Perry's Camp

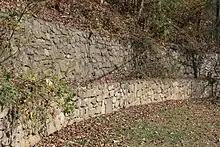
A portion of the two-level terraced rock wall built by Charlie Perry

In 1949, Charlie Perry and his common-law wife Josie Law were brutally murdered and robbed in the restaurant of Perry's Camp as documented in the book "The Perry's Camp Murders" by R.S. Allen with Steve O. Watson, published in August, 2009.